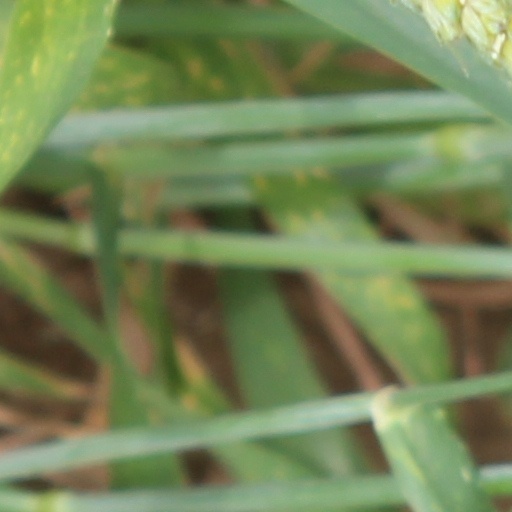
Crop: wheat